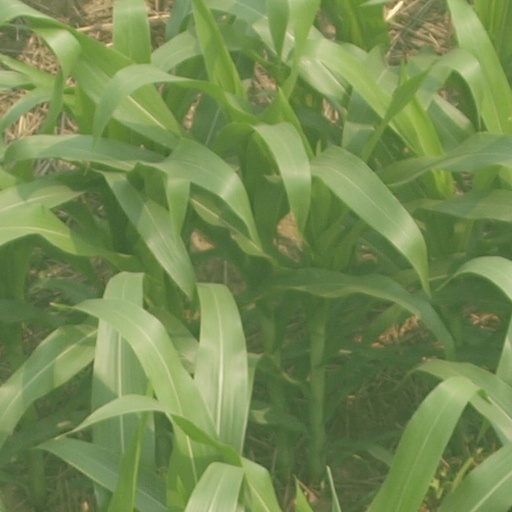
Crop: maize; corn